Dalibor Svrčina

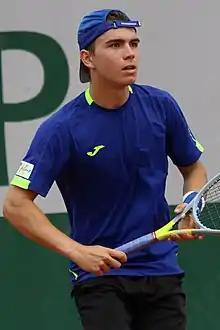
Svrčina at the 2022 French Open

Dalibor Svrčina (born 2 October 2002) is a Czech tennis player. He has achieved a career-high ATP singles ranking of world No. 113, achieved on 23 June 2025 and a doubles ranking of No. 276, achieved on 2 October 2023. He is currently the No. 5 Czech player.